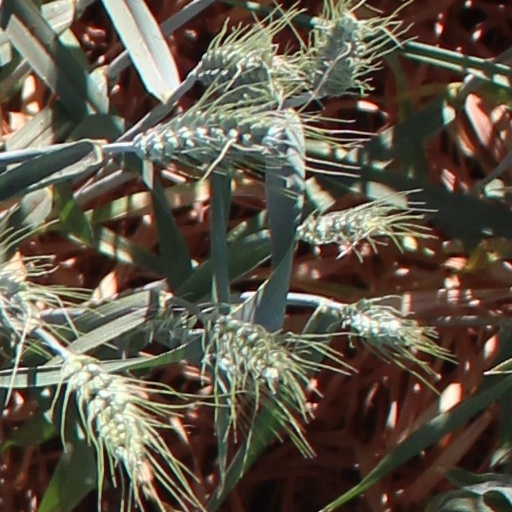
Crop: wheat